United Nations Security Council Resolution 613

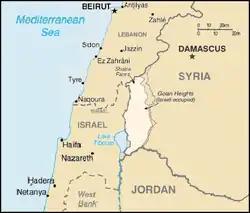
Golan Heights

United Nations Security Council resolution 613, adopted unanimously on 31 May 1988, after considering a report by the Secretary-General regarding the United Nations Disengagement Observer Force, the Council noted its efforts to establish a durable and just peace in the Middle East but also expressed its concern over the prevailing state of tension in the area.